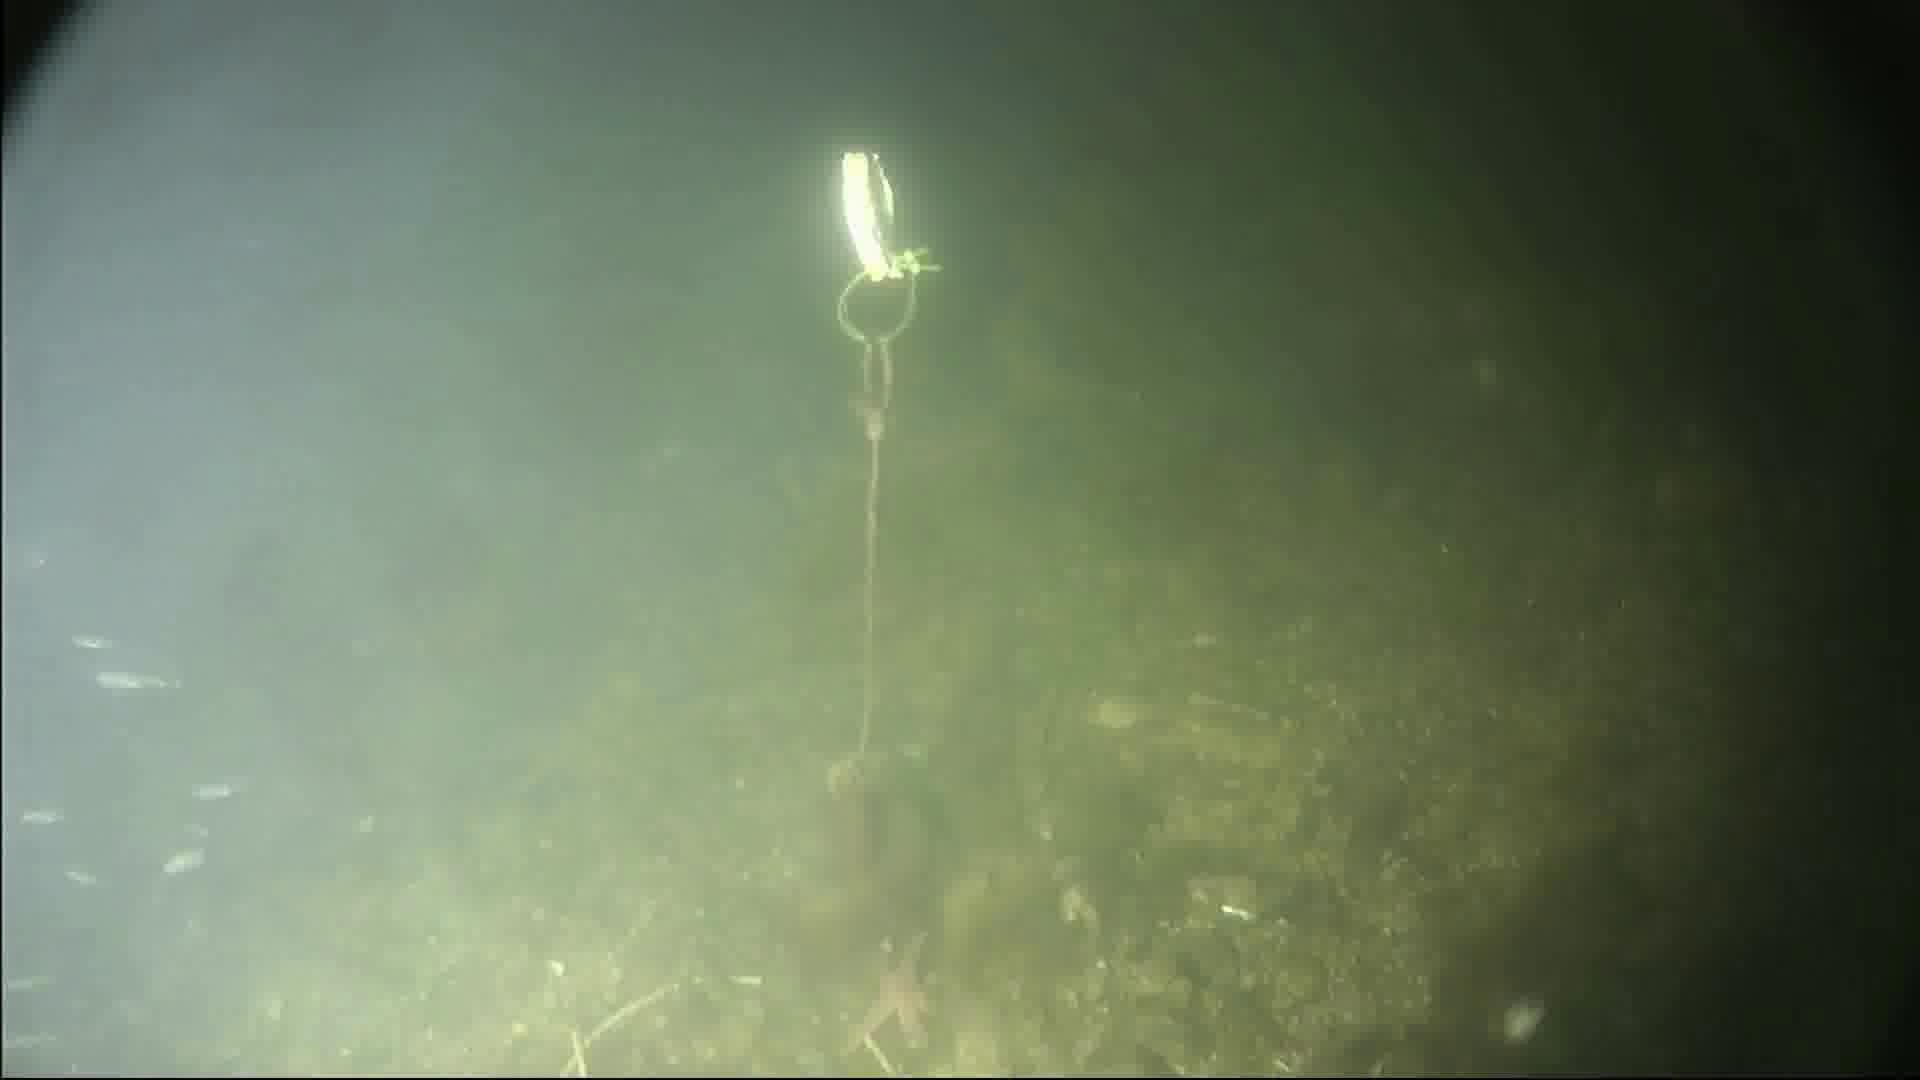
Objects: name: small_fish
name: starfish
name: crab